Vilém Kinský

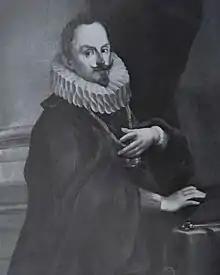
Portrait of Count Wilhelm Kinsky

Count Wilhelm Kinsky von Wchinitz (1574 – 25 February 1634) was a landowner and a statesman. By birth, he was member of the House of Kinsky, which belonged to the highest circle of Bohemian aristocracy.